Parametric family

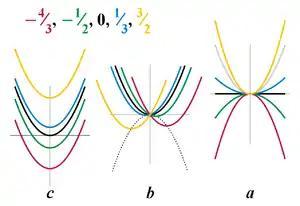
Graphs of several quadratic polynomials, varying each of the three coefficients independently.

In algebra, the quadratic equation, for example, is actually a family of equations parametrized by the coefficients of the variable and of its square and by the constant term.